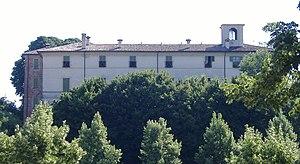
Somaglia est une commune italienne d'environ 3 200 habitants située dans la province de Lodi, en Lombardie, dans le nord de l'Italie.